Donald Prentice Booth

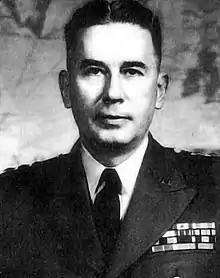
General Booth as High Commissioner of the Ryukyu Islands in 1961

Donald Prentice Booth (21 December 1902 – 30 October 1993) was a lieutenant general in the United States Army. During World War II he was the US Army's youngest theater commander. After World War II he was known for his commands of the 28th Infantry Division, the 9th Infantry Division and the Fourth United States Army. In addition, he served as High Commissioner of the Ryukyu Islands from 1958 to 1961.